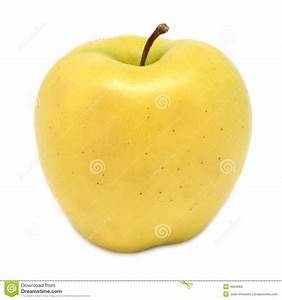
Label: apple